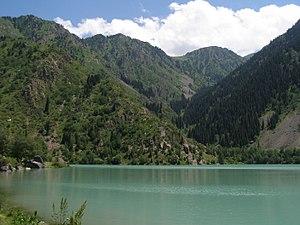
Le lac Iessik est un lac du Kazakhstan situé dans l'oblys d'Almaty. Il est alimenté par la rivière Iessik.